Roeliff Brinkerhoff

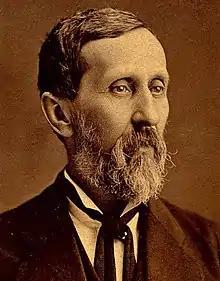
Brevet Brigadier General Roeliff Brinkerhoff

Roeliff Brinkerhoff (June 28, 1828 – June 4, 1911) was a lawyer, editor and owner of the "Mansfield Herald", and later a bank president. He was a quartermaster and supply officer in the Union Army during the American Civil War, rising to the rank of colonel. In recognition of his service, he was nominated in 1866 and confirmed in 1867 for appointment to the grade of brevet brigadier general of volunteers. His work, "The Volunteer Quartermaster" was considered the definitive text on military logistics and transportation from the Civil War until World War I. He also founded the Ohio Historical Society and succeeded former President Rutherford B. Hayes as president of the American National Prison Congress.